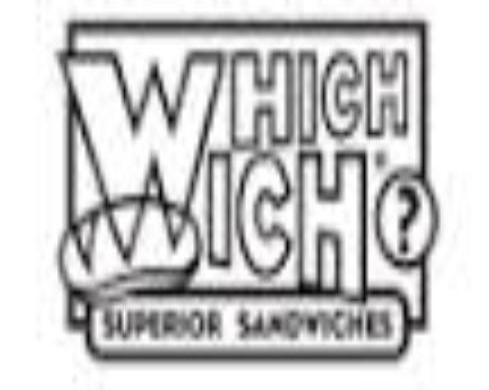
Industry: Food